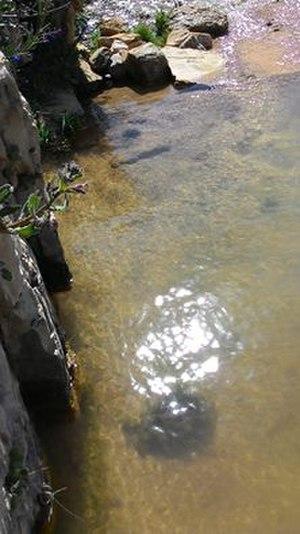
Ain
Nahalin est un village palestinien de Cisjordanie. Il a été placé sous l'occupation israélienne en 1967, puis sous l'Autorité nationale palestinienne en 1996.